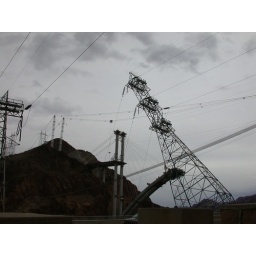
Construction of the highway bridge that will divert traffic away from the road over the top of the Hoover Dam.